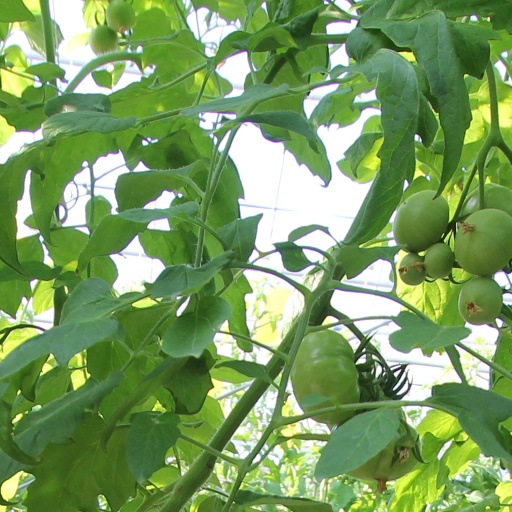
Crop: tomato